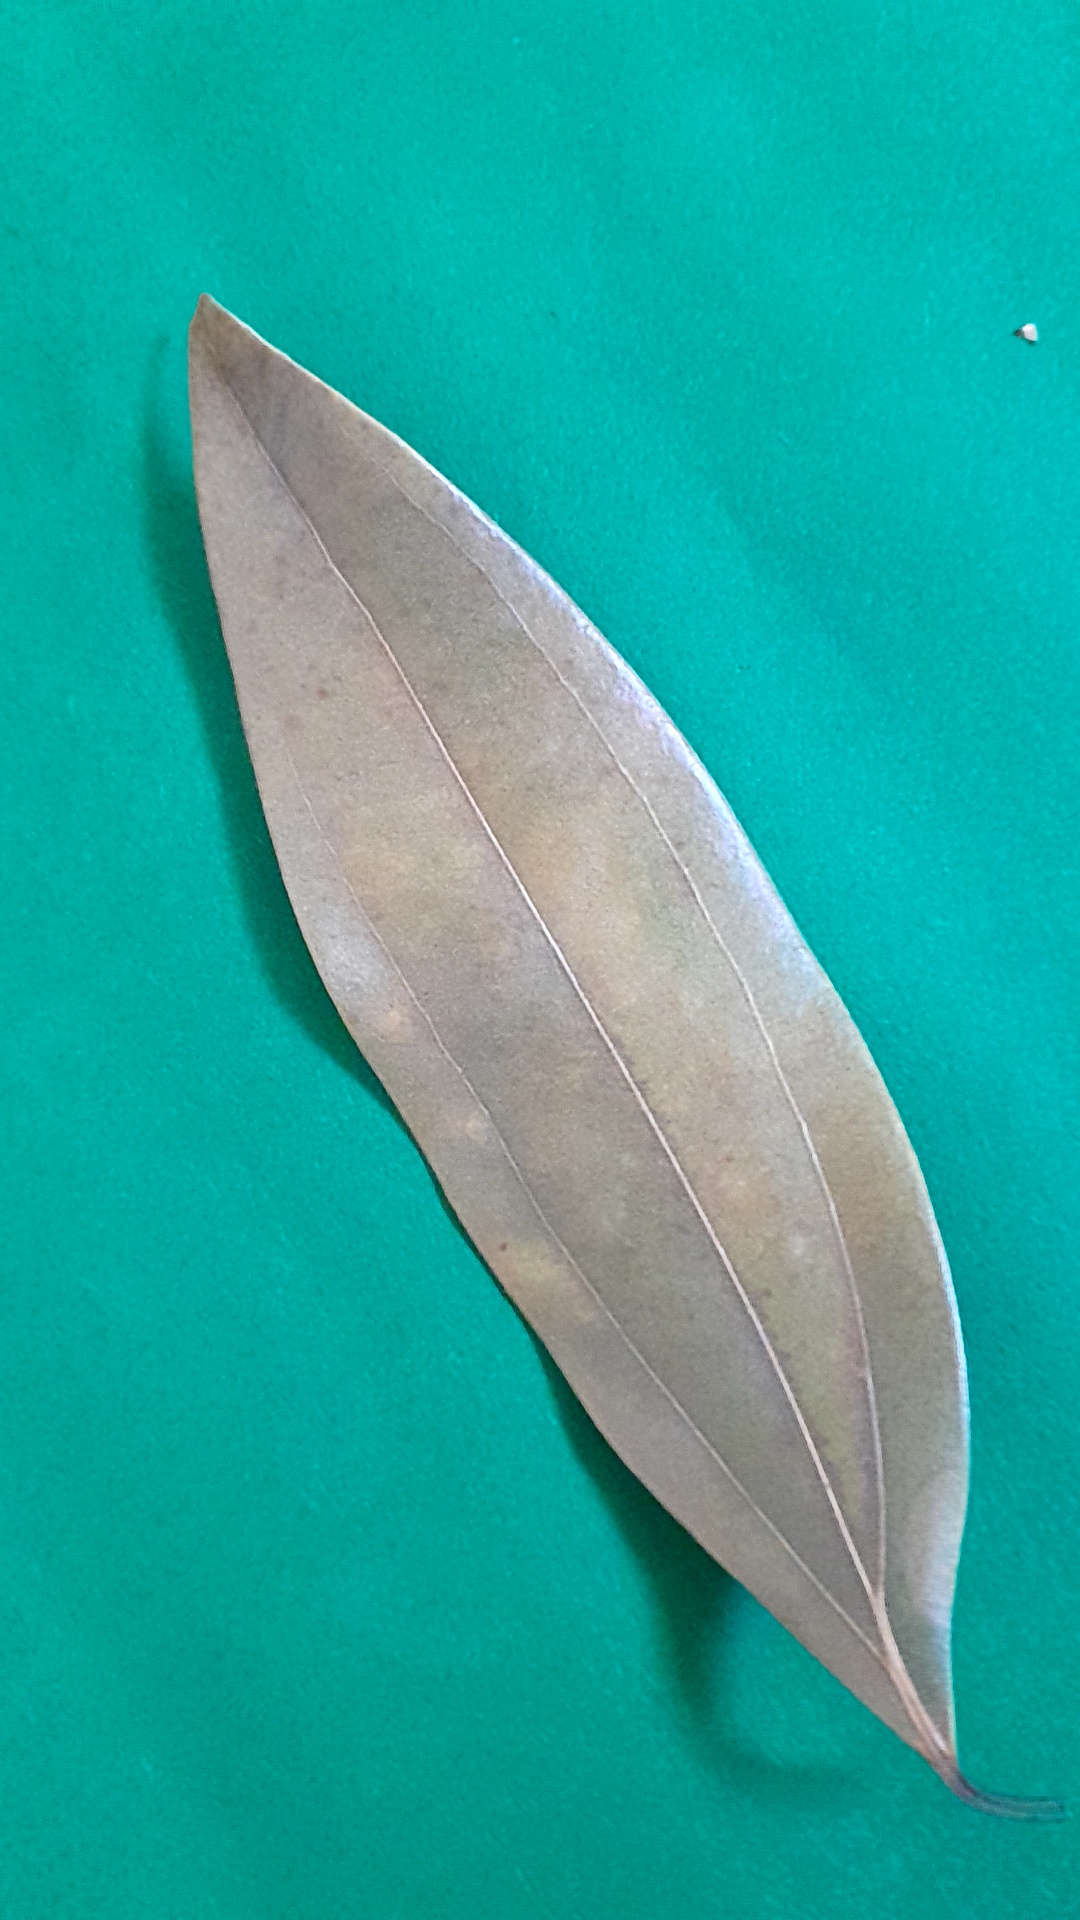
Label: Dry Leaf